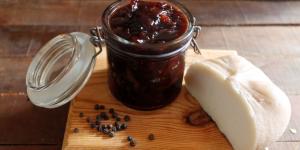
chutney de cebolla